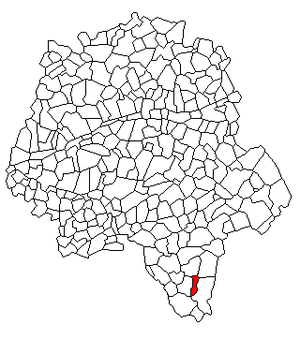
Localisation de Preuilly sur Claise en Indre et Loire
Preuilly-sur-Claise est une commune française du département d'Indre-et-Loire, en région Centre-Val de Loire.